2015 Bridgeport, Connecticut, Democratic mayoral primary

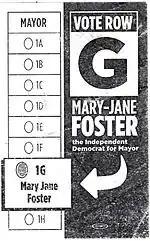
A campaign flyer distributed near a voting station during the general election encouraging voters to vote for Mary-Jane Foster

After his loss in the primary, Bill Finch attempted to run as the nominee of the Jobs Creation Party, a vehicle that was "widely seen" to have been created for him in case of a loss in the Democratic primary, but was unable to do so due to a nomination deadline set by state law.